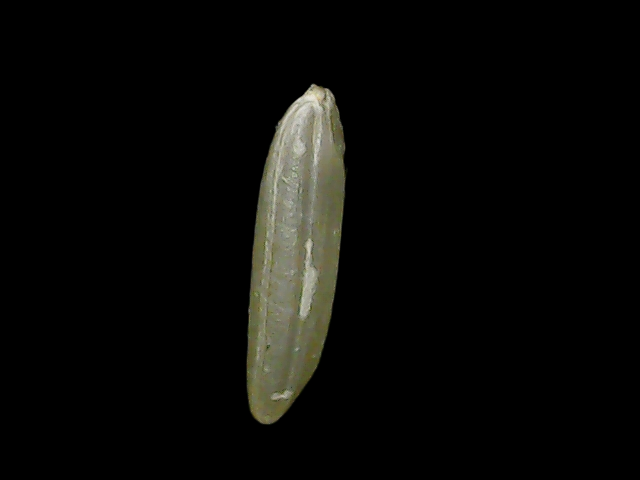
Rice variety: Binadhan19